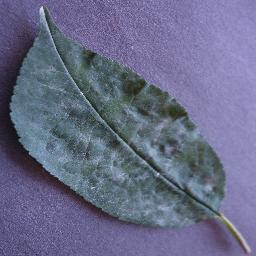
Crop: cherry
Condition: (including_sour)_powdery_mildew